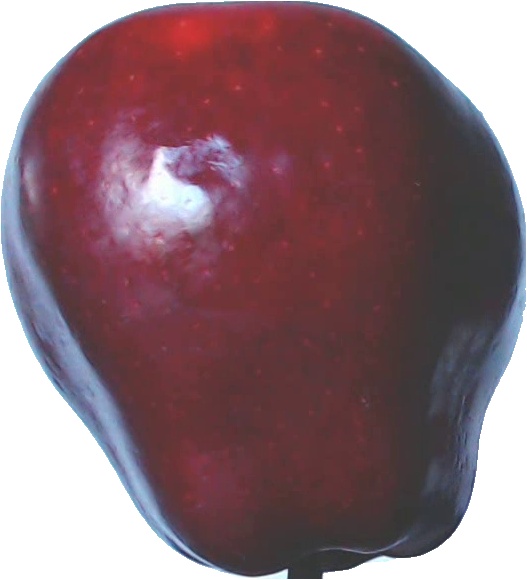
Label: apple_red_delicios_1